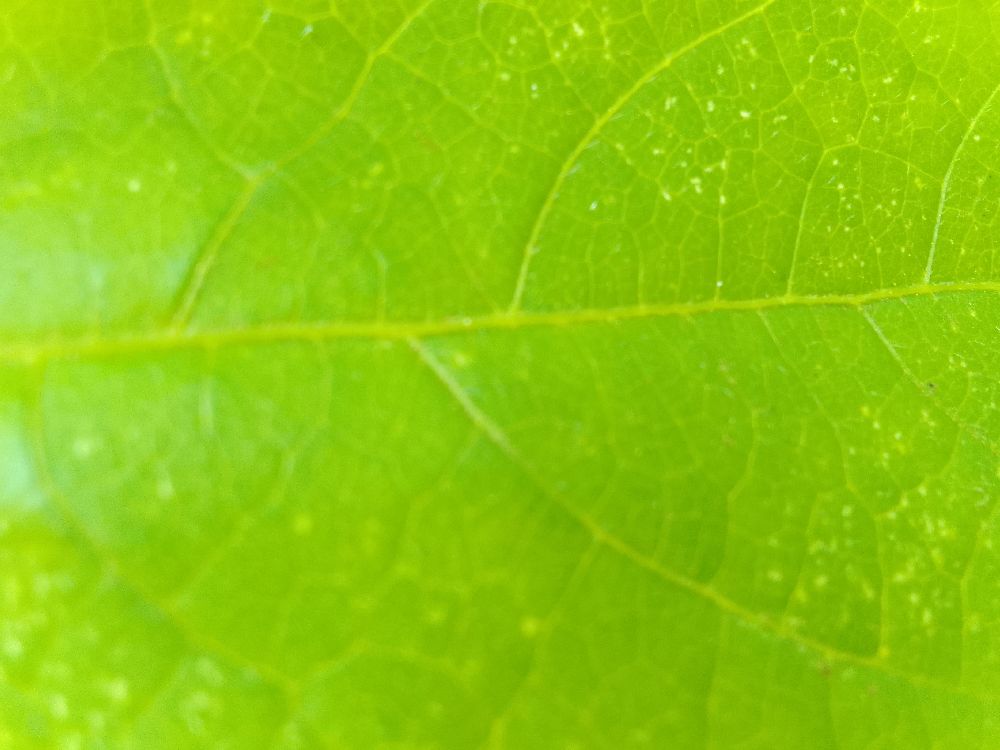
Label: healthy